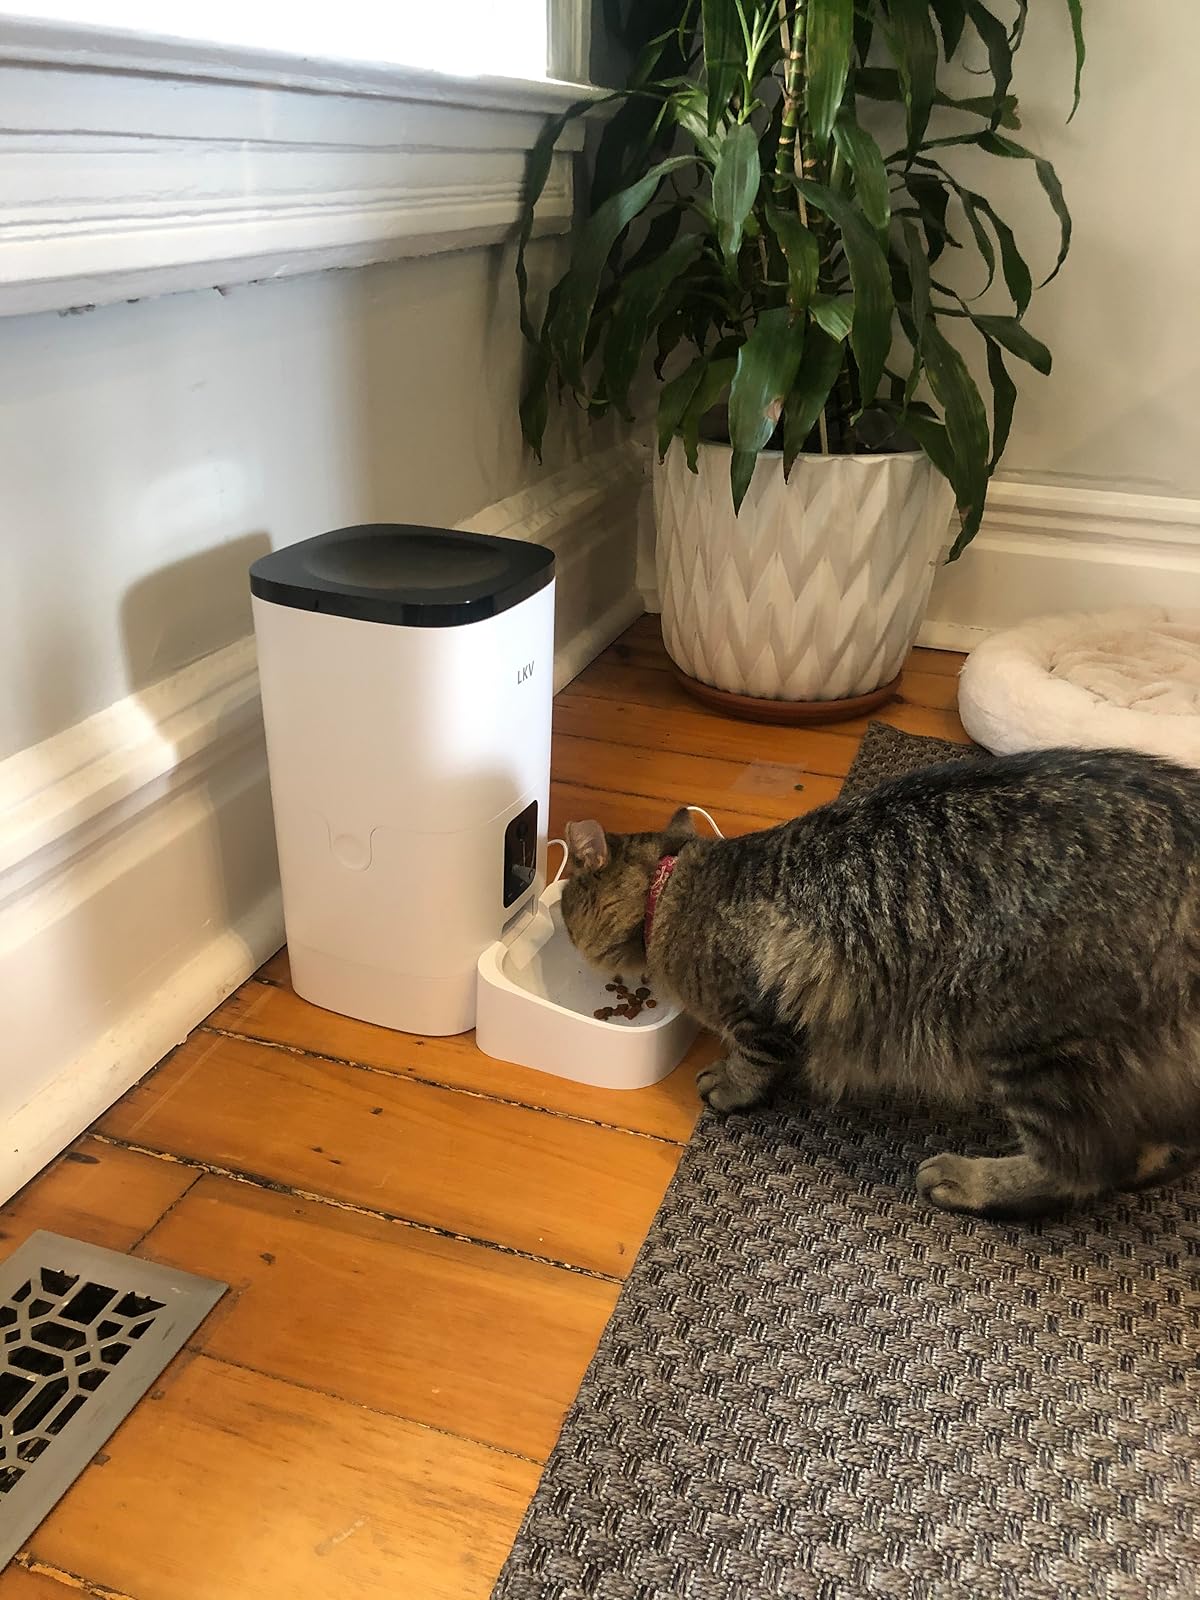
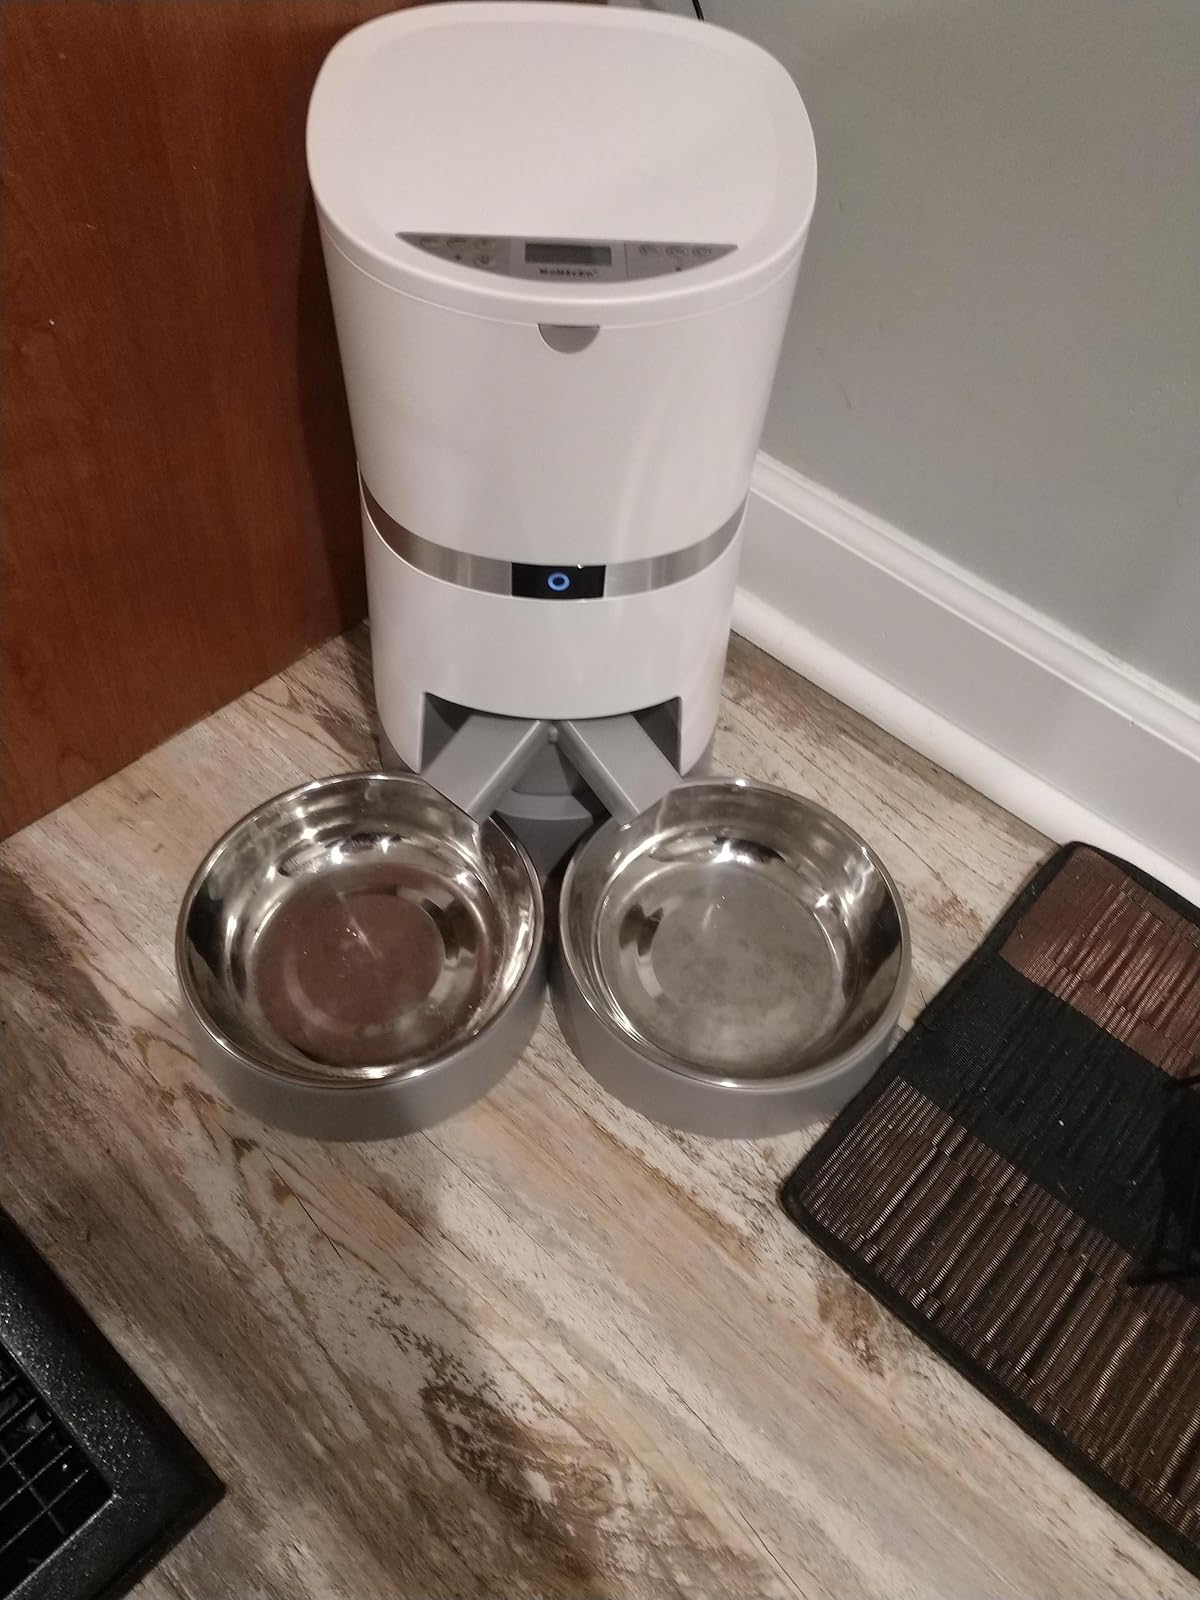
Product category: items_feeder
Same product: no